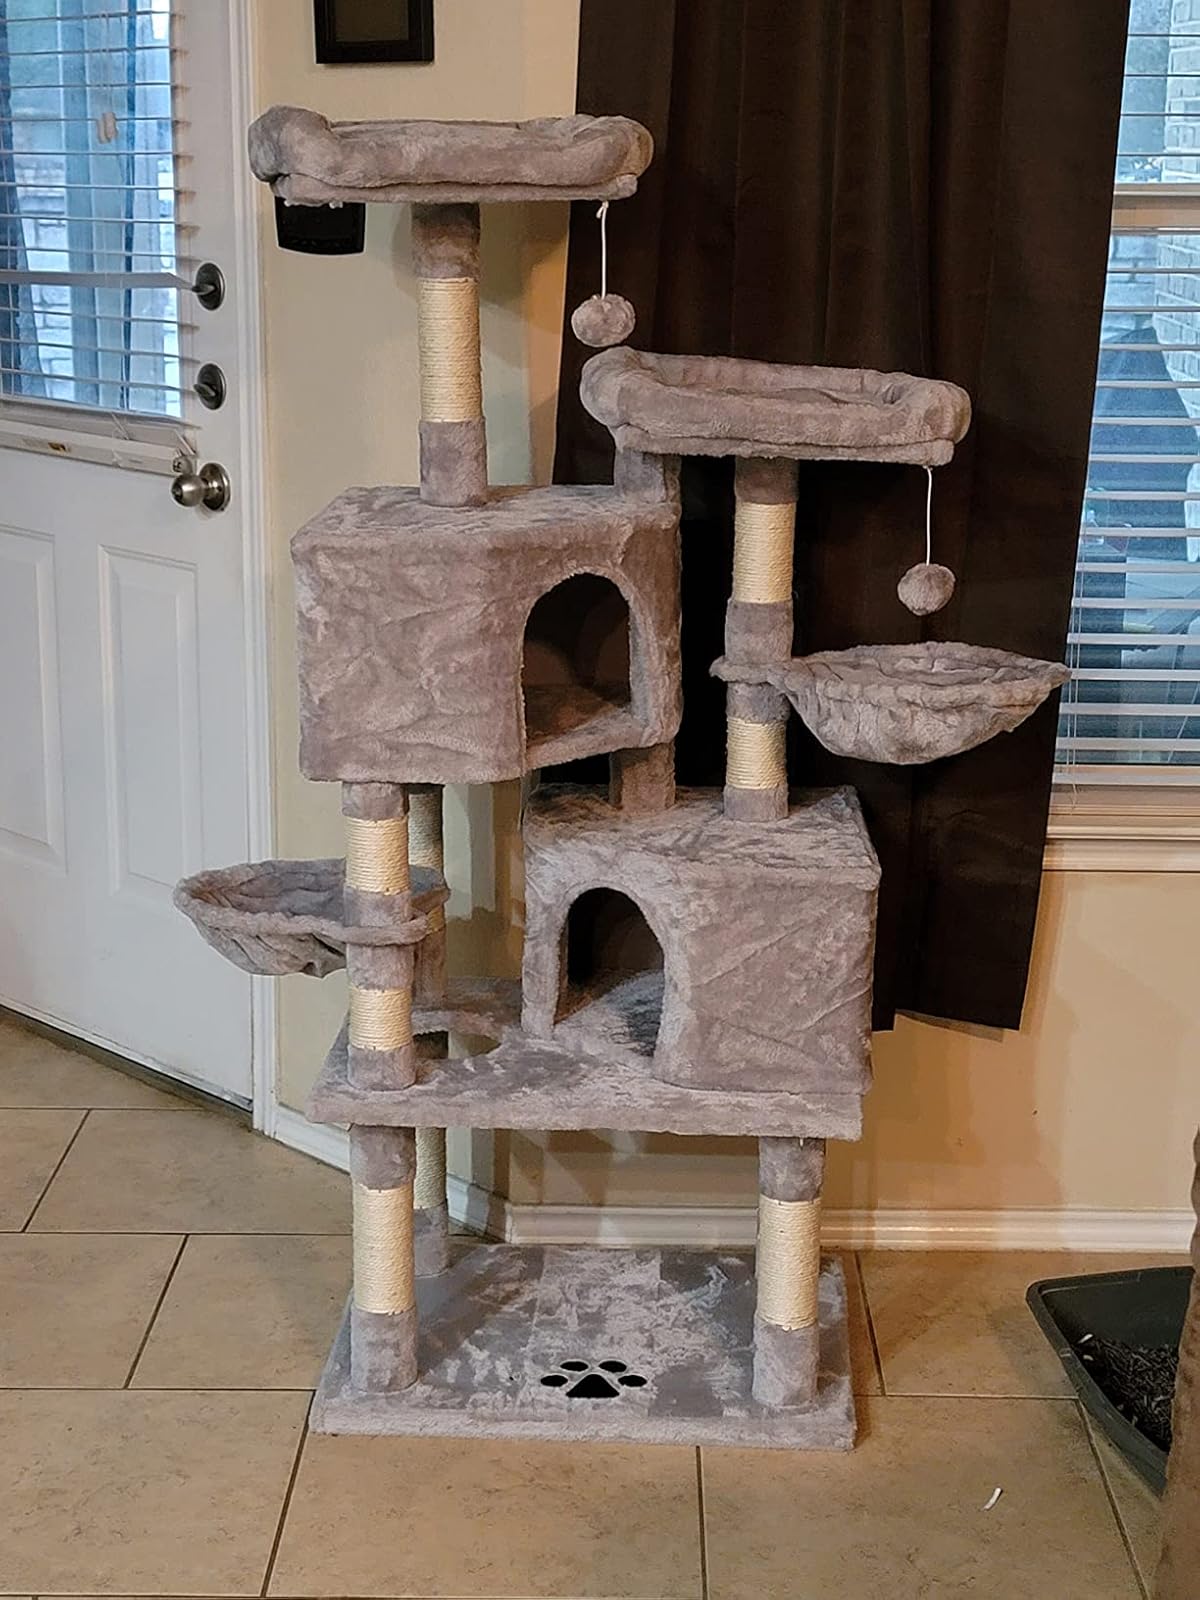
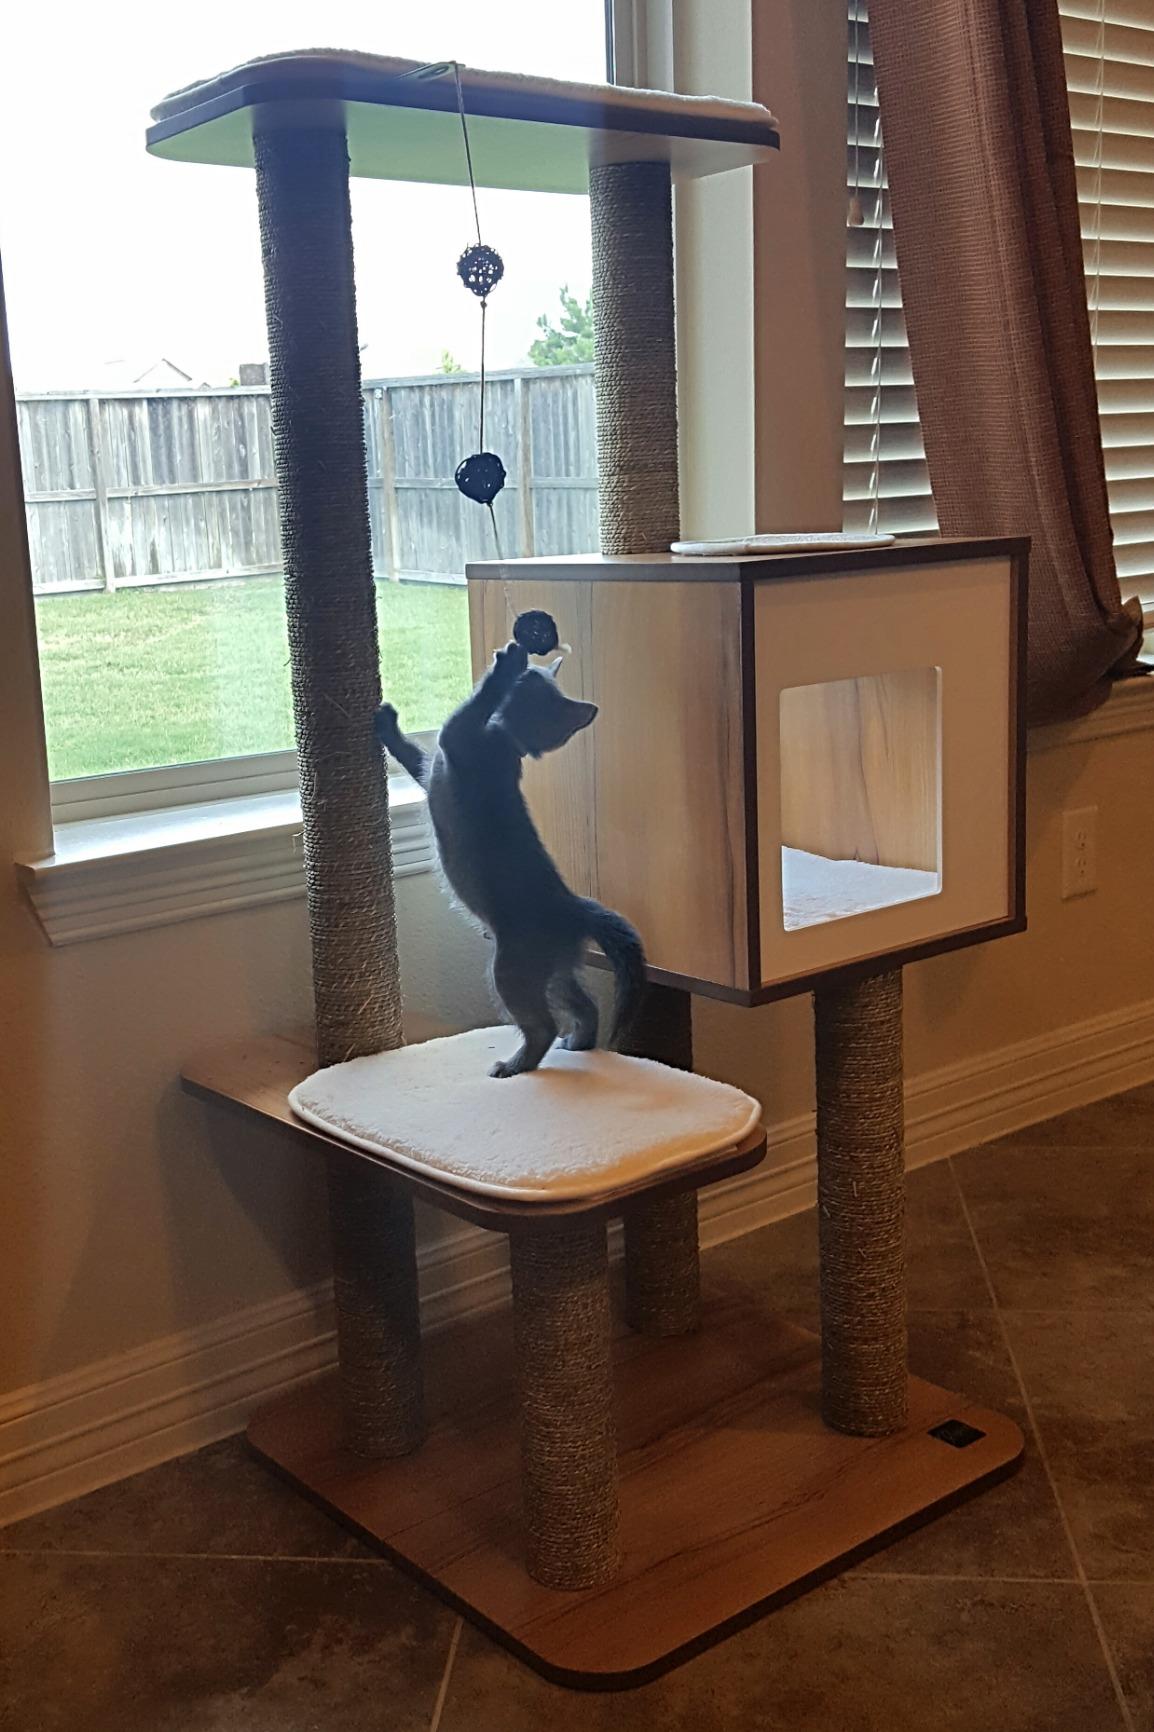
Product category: items_cat tree
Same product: no